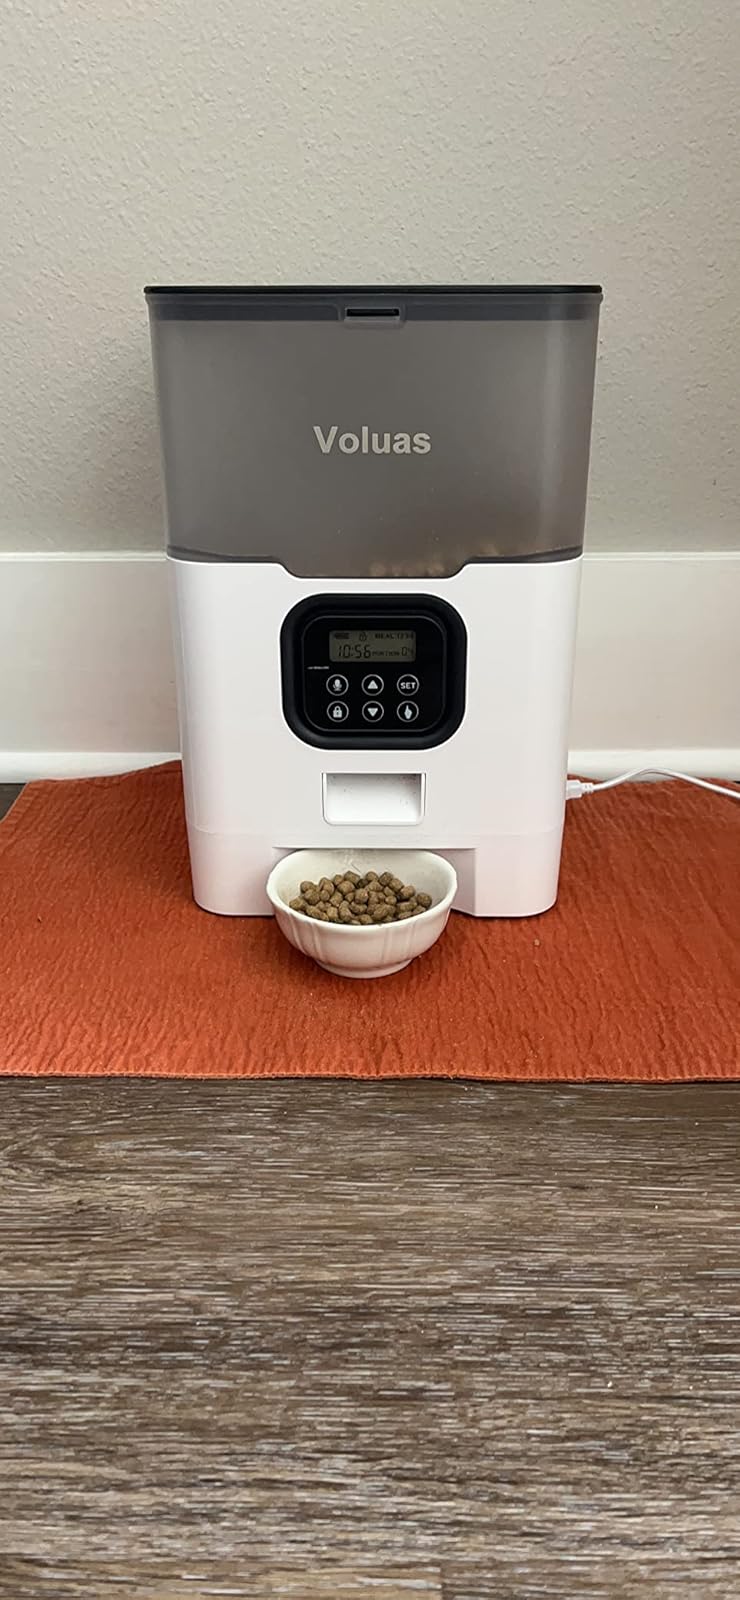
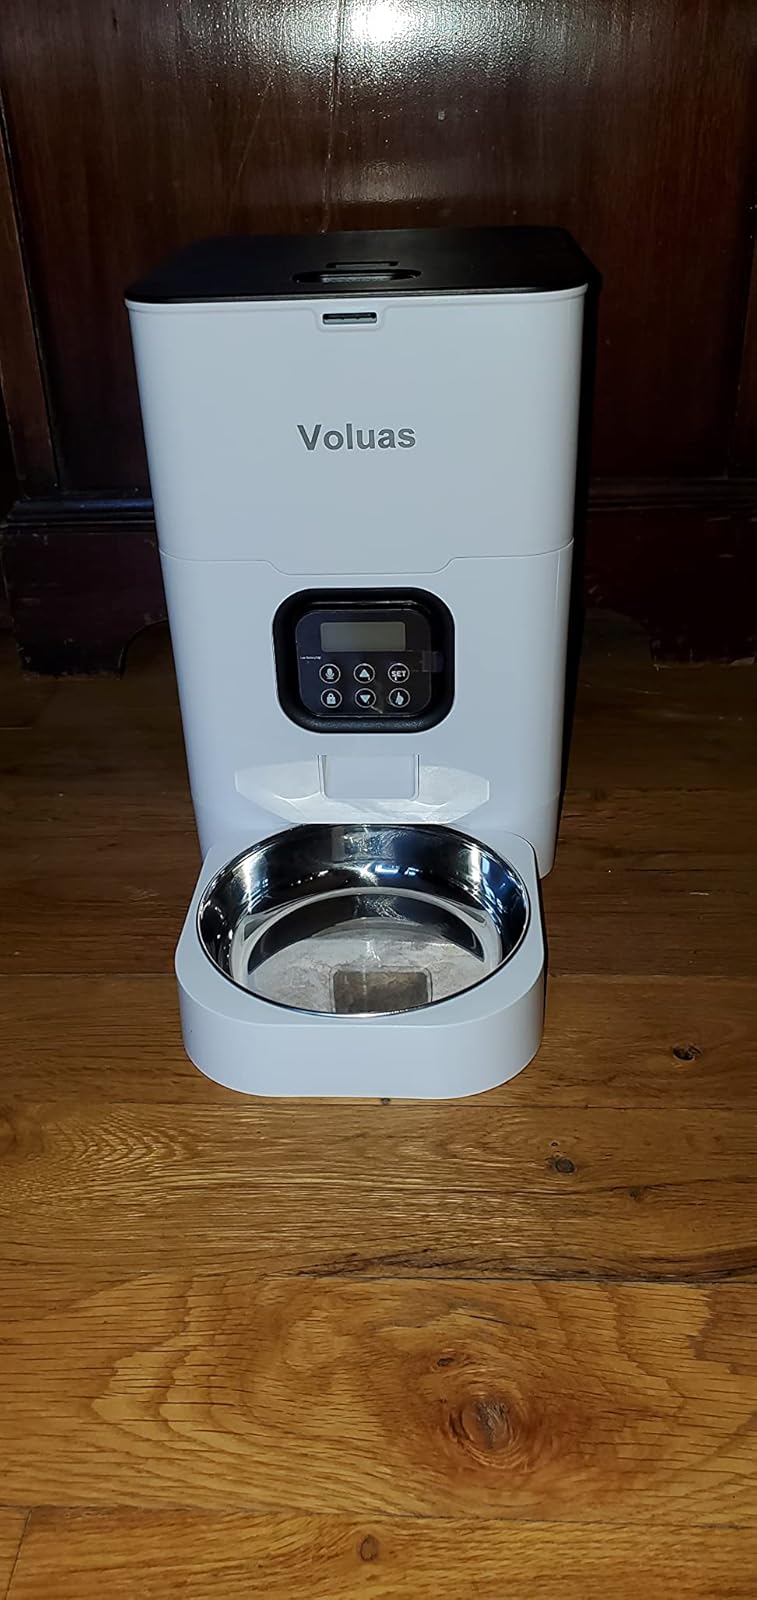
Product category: items_feeder
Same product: no